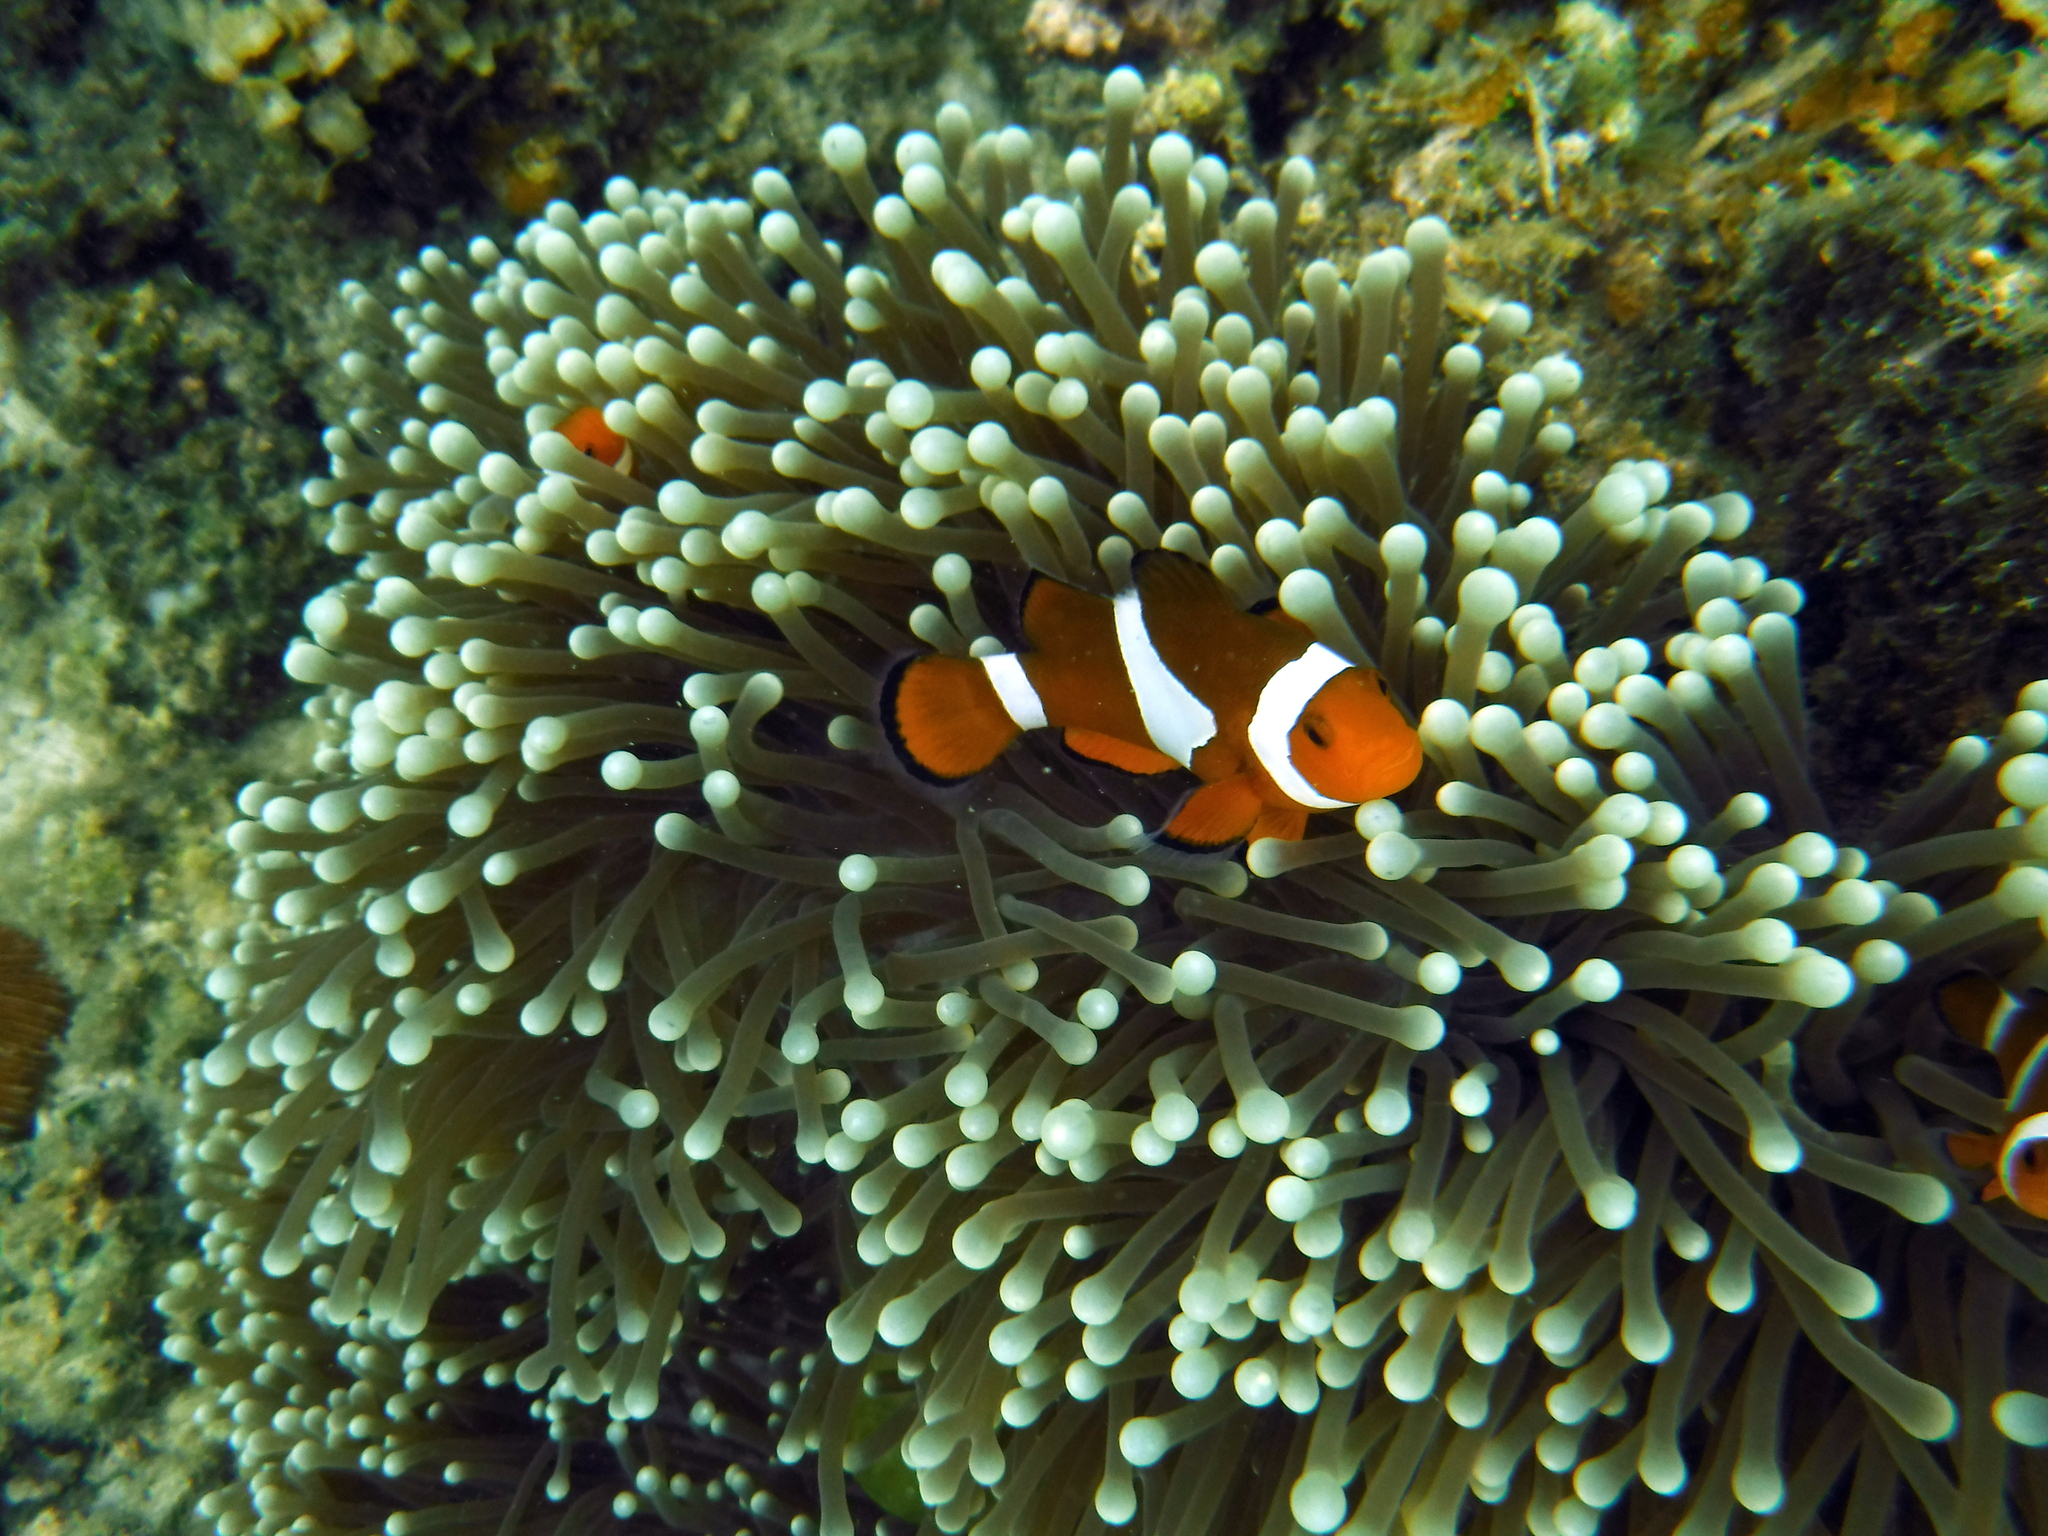
Amphiprion ocellaris (Ocellaris Anemonefish)